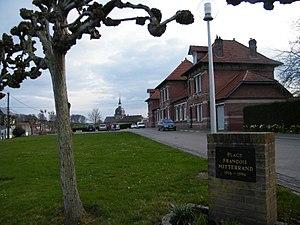
La place du village
Acheux-en-Vimeu est une commune française située dans le département de la Somme en région Hauts-de-France.